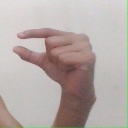
अक्षर: ग